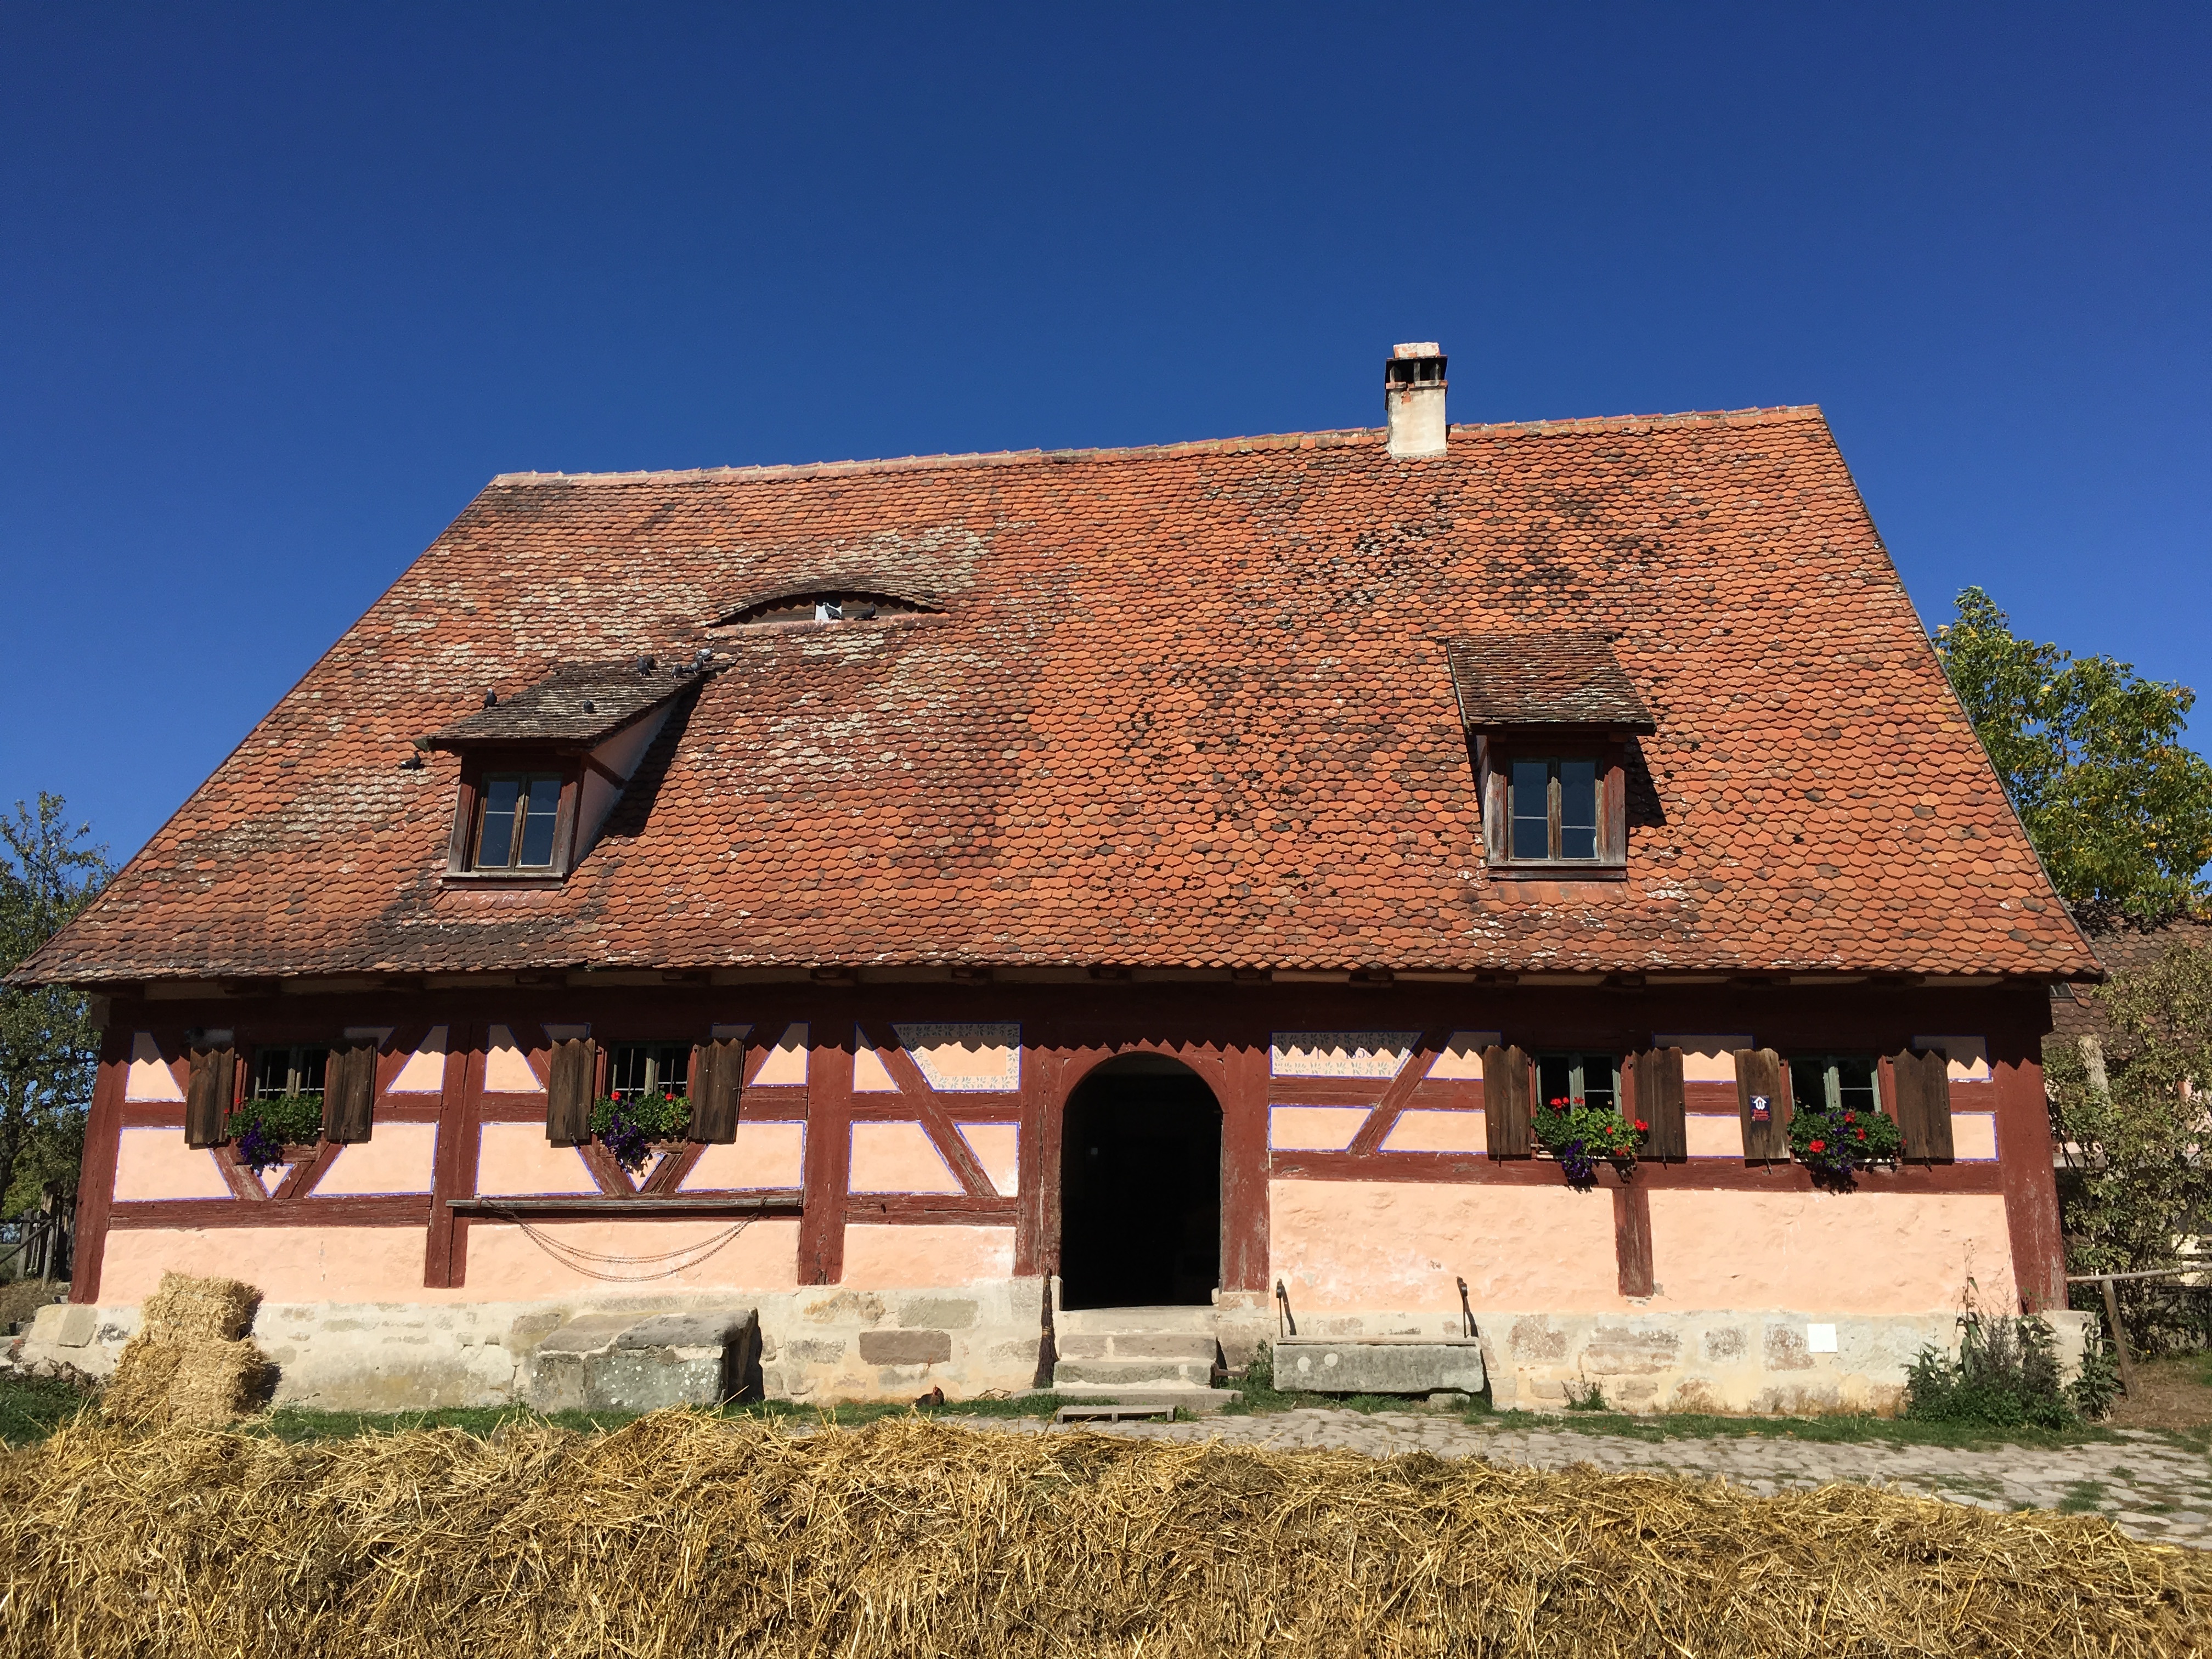
architecture, wood, farm, house, roof, building, old, barn, home, hut, village, cottage, facade, door, farmhouse, estate, log cabin, thatching, fachwerkhaus, rural area, truss, outdoor museum